Shengavit (site)

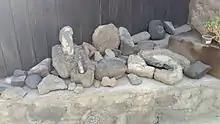
Stone tools from the Shengavit settlement

Amongst the finds during archaeological excavations at Shengavit were chert and obsidian stone tools, mace heads, hoes, hammers, grinders, spindle whorls, spearheads, flakers, needles, pottery, and crucibles (which could hold 10 kg of smelted metal). Storage containers for smelted metal were found as well that held far greater amounts than the town should have required. Large quantities of debris from flint and obsidian knapping, pottery making, metallurgy, and weapons manufacture indicate that the town had organized guilds which performed such tasks. Pottery found at the town typically has a characteristic black burnished exterior and reddish interior with either incised or raised designs. This style defines the period, and is found across the mountainous Early Transcaucasian territories. One of the larger styles of pottery has been identified as a wine vat but residue tests will confirm this notion.